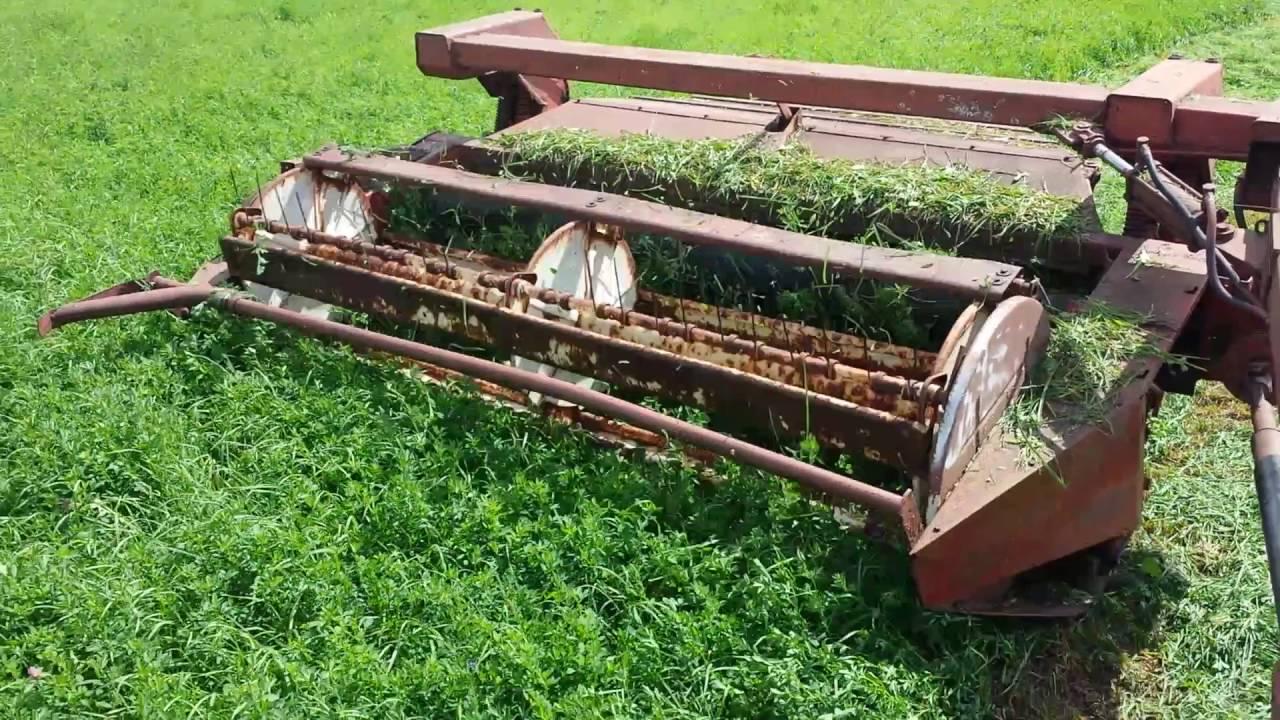
Mashine maalumu yenye rangi ya kahawia, iliyopo katika eneo kubwa la wazi lililo tambarare, lenye uoto wa asili unaojumuisha nyasi fupi zilizoota kwa rangi ya kijani kibichi, ikiashiria kuwa ni mashine inayotumika kwa ajili ya shughuli za kilimo.